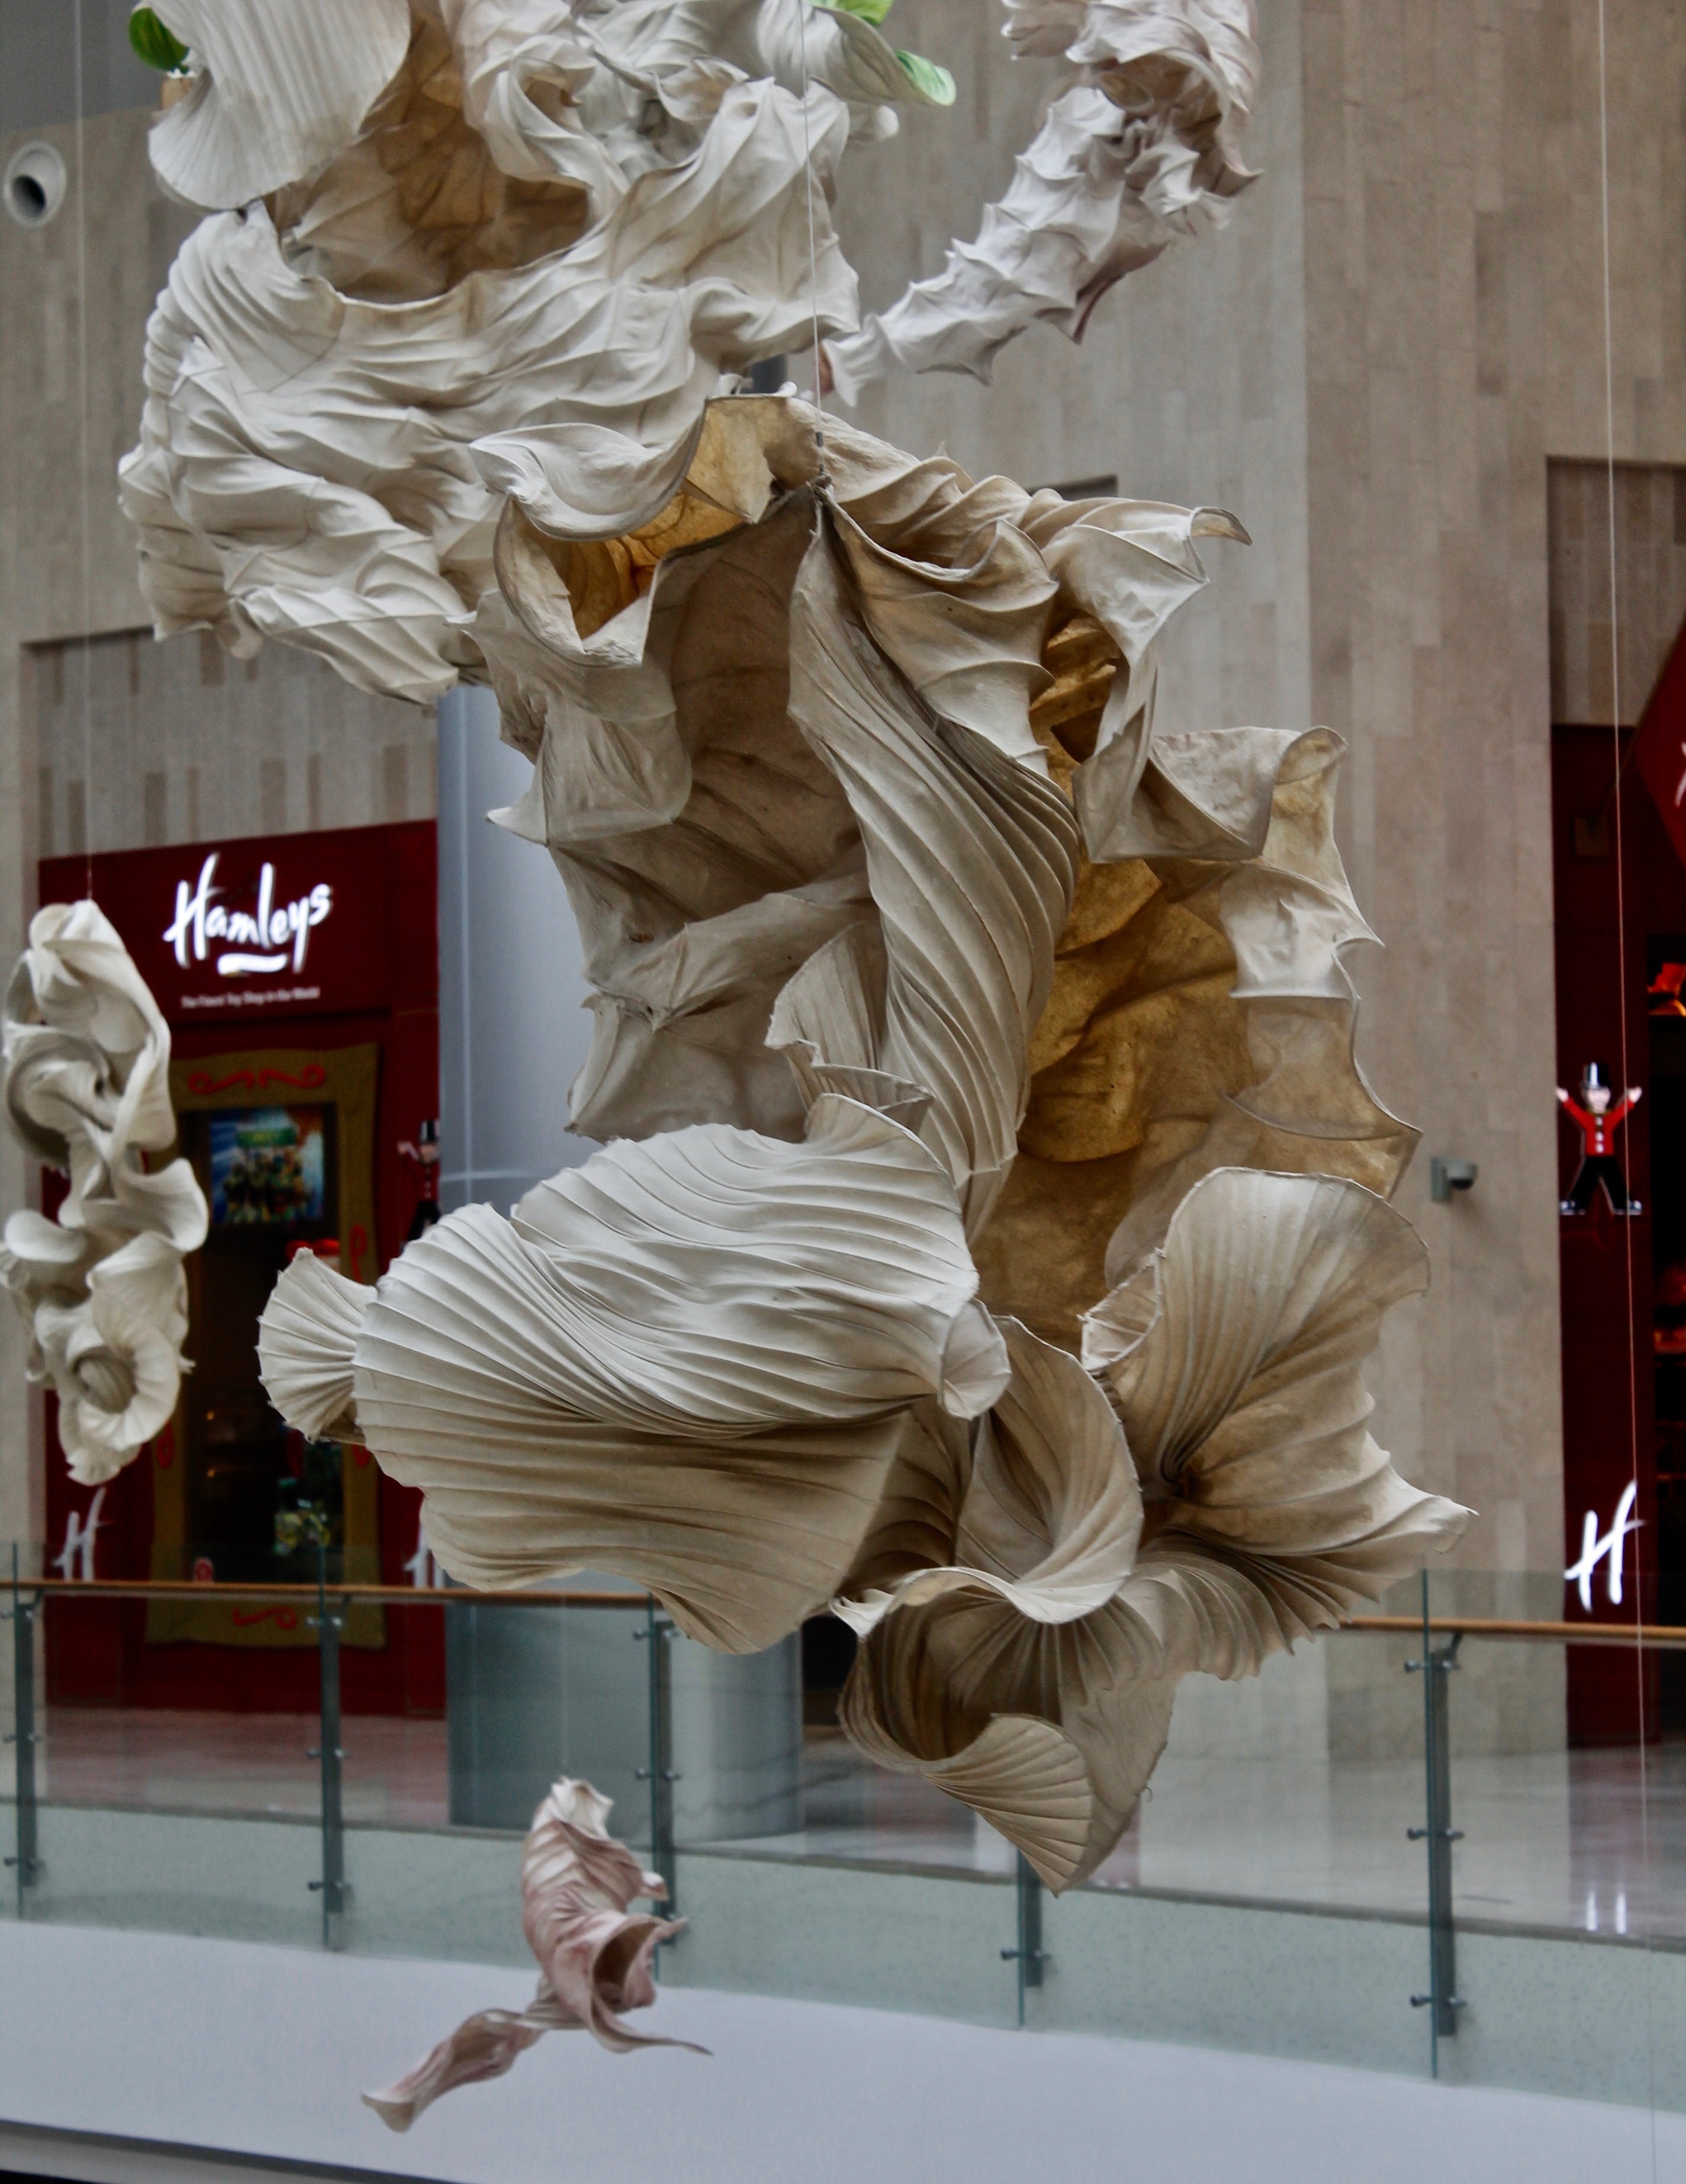
monument, statue, performance art, sculpture, art, temple, tourist attraction, carving, mythology, display window